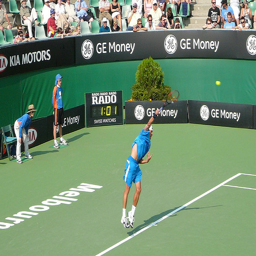
A person hitting a tennis ball in a tennis match with people watching in the stands.
A man jumping to hit a tennis ball.
A man jumping to hit a tennis ball back to his opponent.
A man with a racquet on a tennis court.
A tennis player is in action on the court.